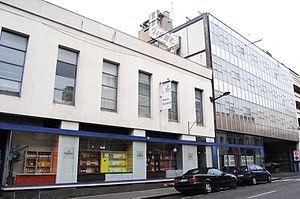
130-142 rue Fondaudege
Marie Brizard est une marque française de liqueurs et sirops, créée à Bordeaux en 1755, propriété du groupe éponyme Marie Brizard Wine & Spirits. La gamme de produits, commercialisée sous la marque Marie Brizard, est aujourd'hui composée d'environ 80 liqueurs et essences, et d'une trentaine de sirops.